Matt Helm (TV series)

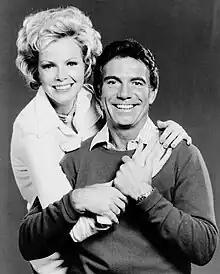
Franciosa as Matt Helm and Laraine Stephens as Claire Kronski.

Matt Helm is an American mystery television series which aired on ABC from September 20, 1975, to January 3, 1976. The title character was played by Anthony Franciosa.